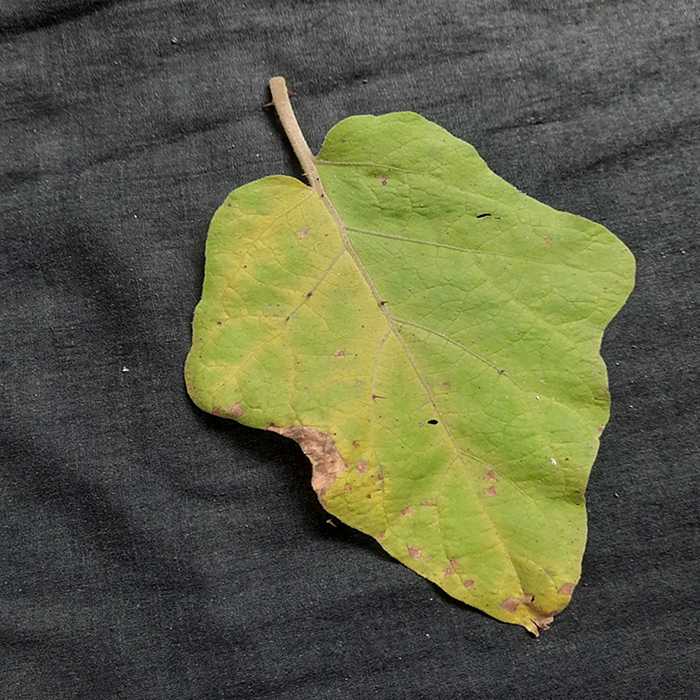
Plant: Eggplant
Label: Eggplant verticillium wilt